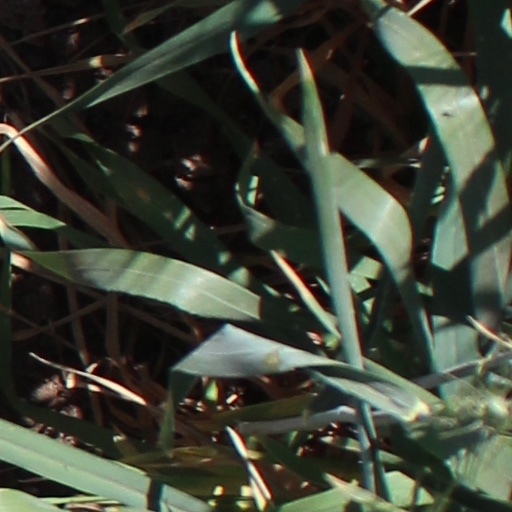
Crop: wheat